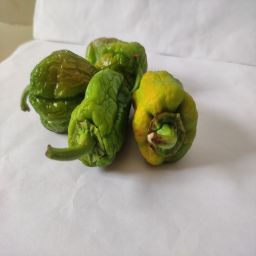
Crop: Bell Pepper
Quality: Old